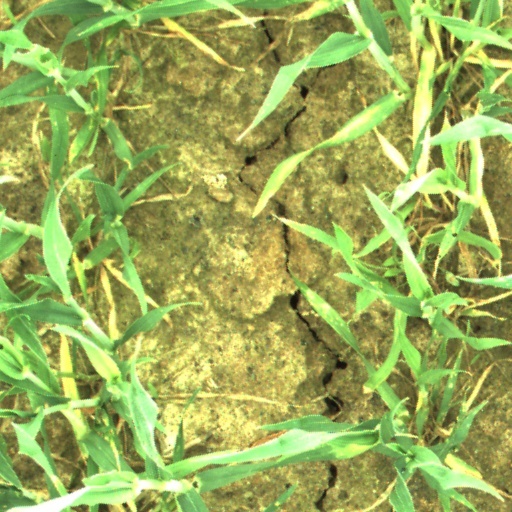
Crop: wheat